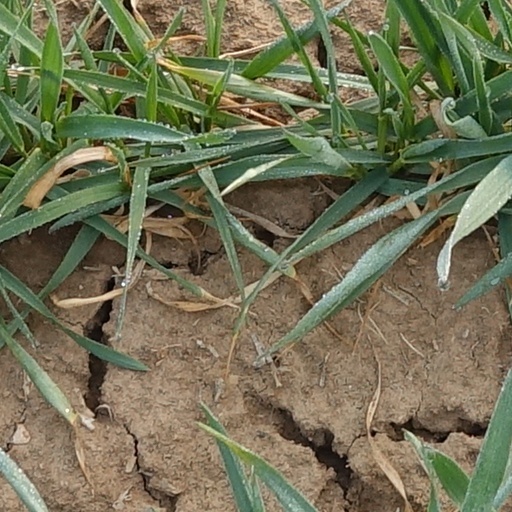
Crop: wheat